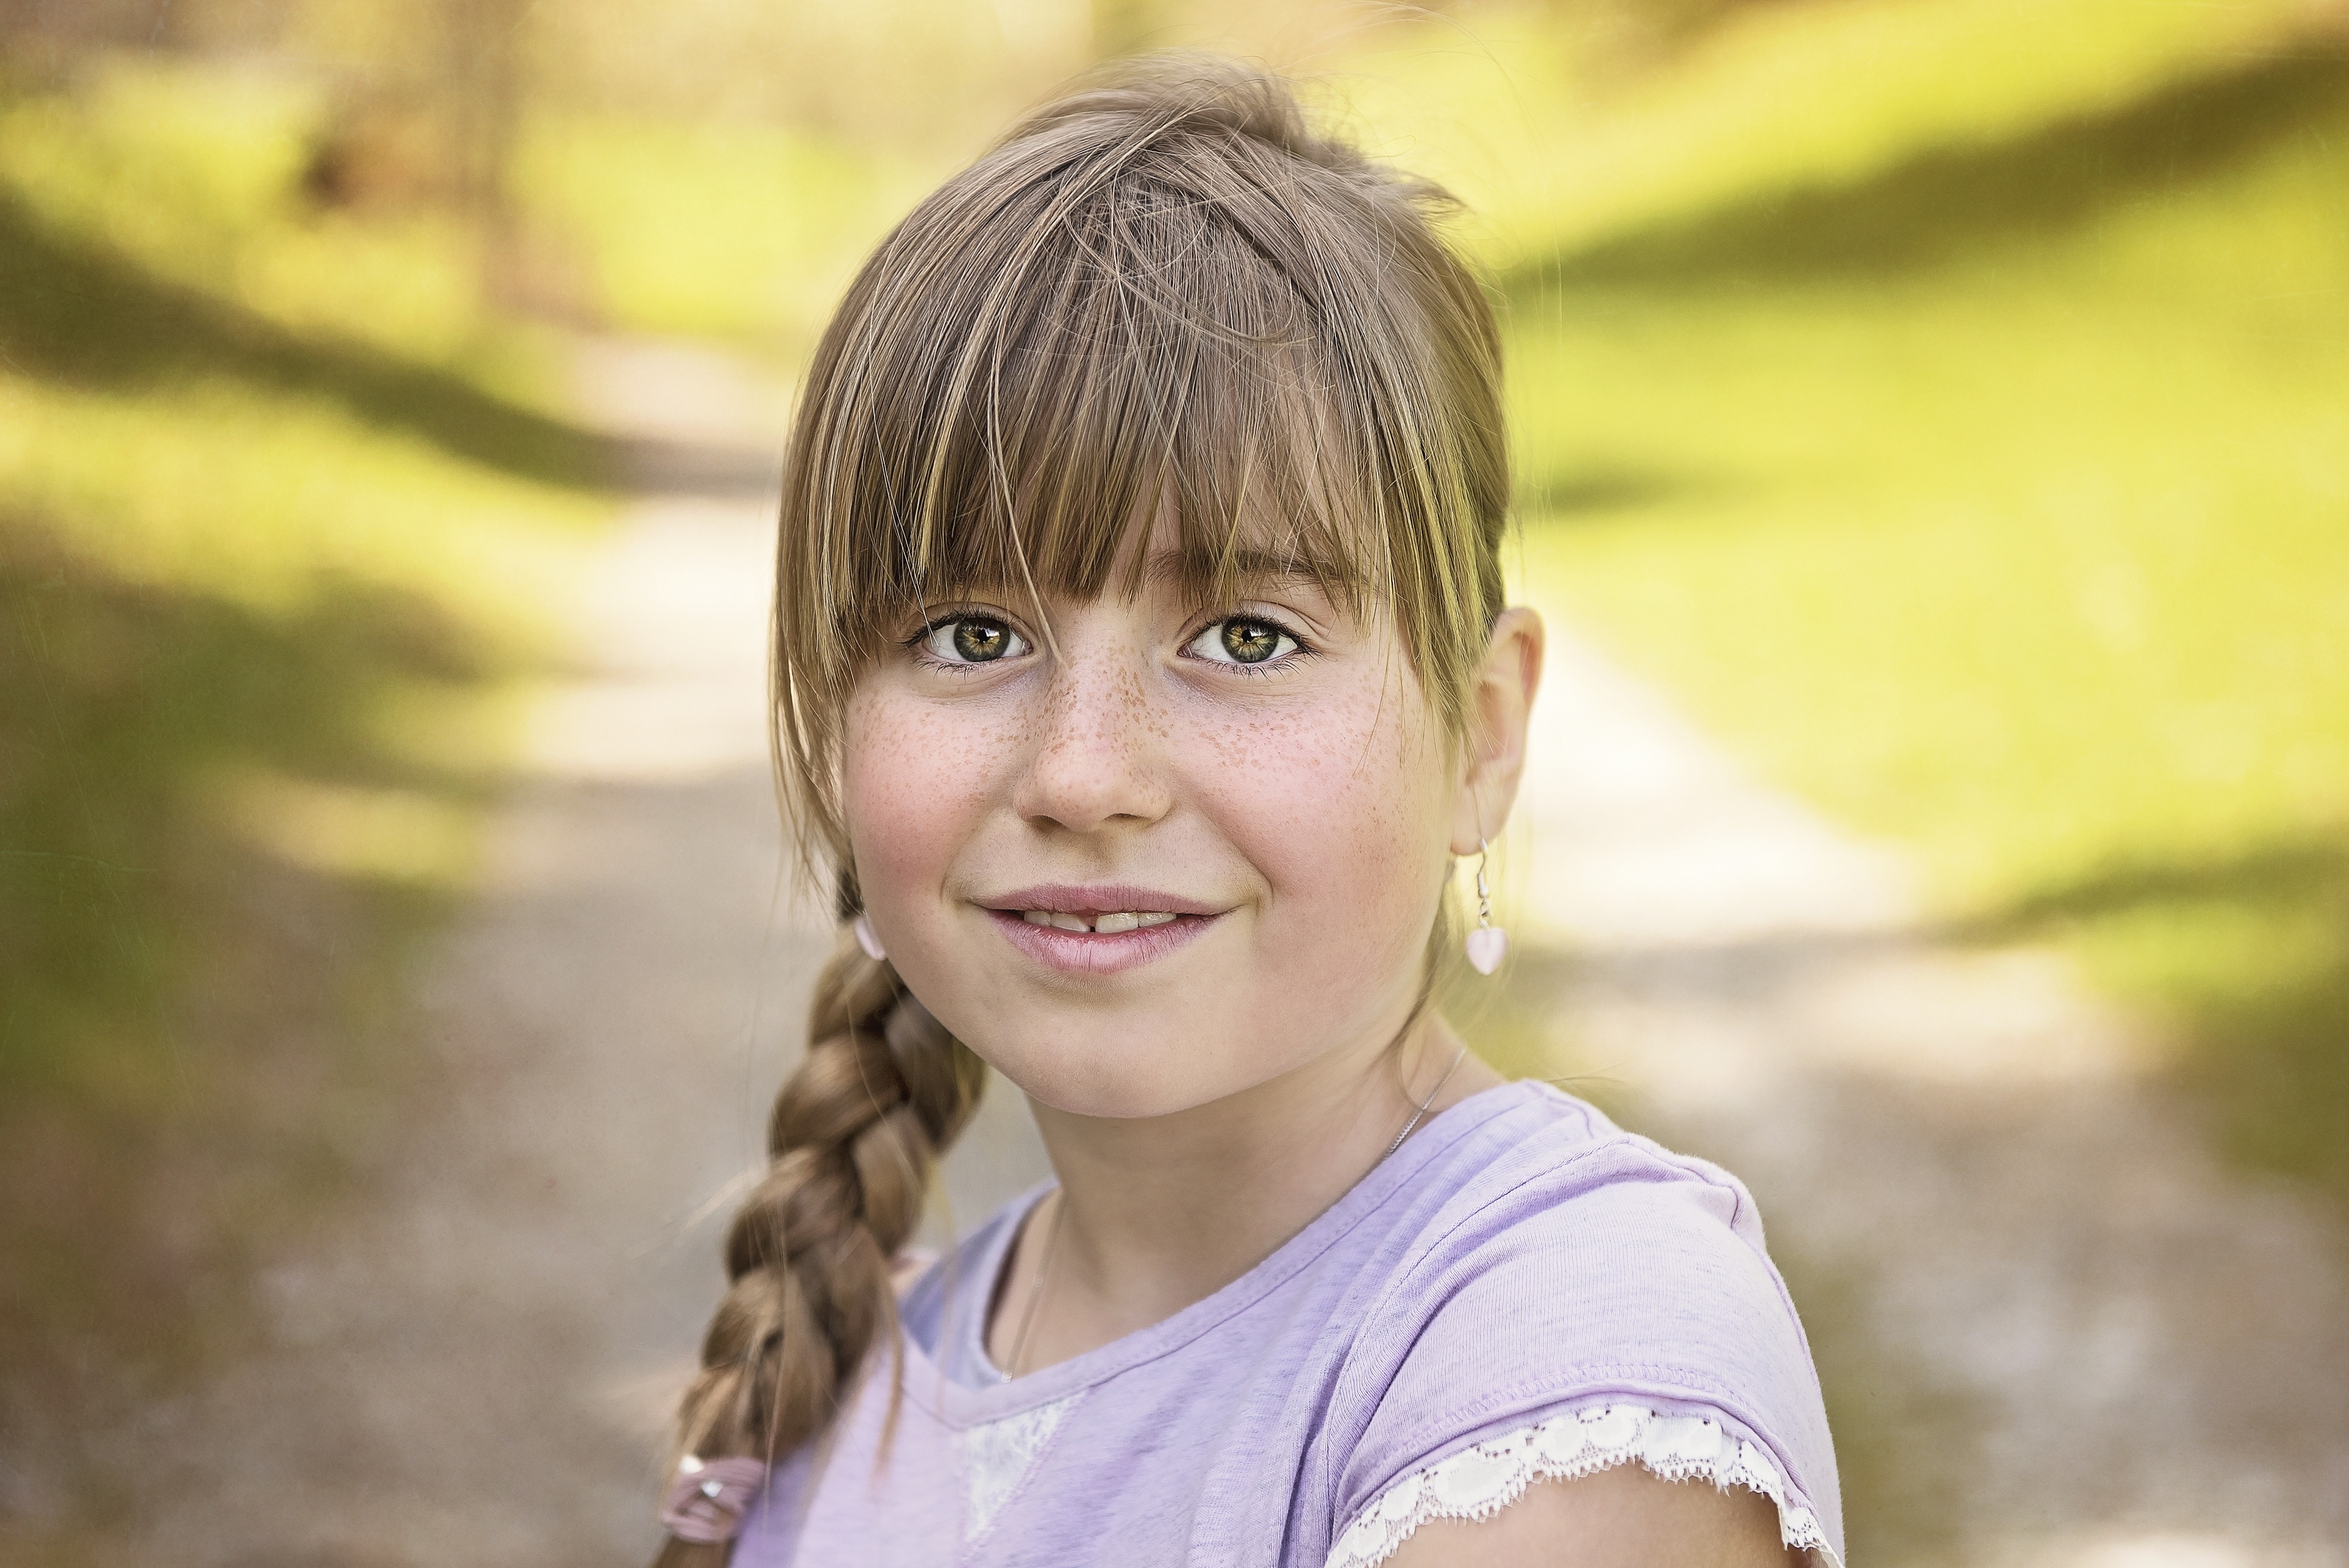
nature, person, people, girl, hair, view, portrait, spring, child, human, close, facial expression, hairstyle, smile, sibling, face, toddler, eye, skin, beauty, out, away, emotion, portrait photography